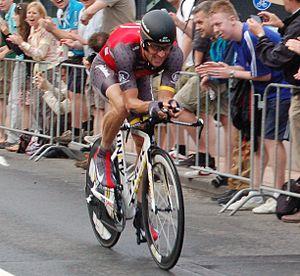
Prologue du Tour de France 2010 à Rotterdam - Lance Armstrong